List of 2014 FIFA World Cup controversies

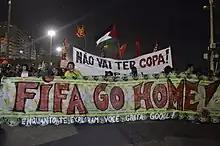
Anti-World Cup demonstration on the opening day.

Prior to the opening ceremony of the 2013 FIFA Confederations Cup staged in Brazil, demonstrations took place outside the venue, organised by people unhappy with the amount of public money spent to enable the hosting of the FIFA World Cup. Both President of Brazil Dilma Rousseff and FIFA President Sepp Blatter were heavily booed as they were announced to give their speeches at the 2013 tournament's opening, which resulted in FIFA announcing that the 2014 World Cup opening ceremony would not feature any speeches. Further protests took place outside other matches during the Confederations Cup as part of wider unrest and rioting in Brazilian cities, seeking to express disenchantment with the government's financial management of the country.